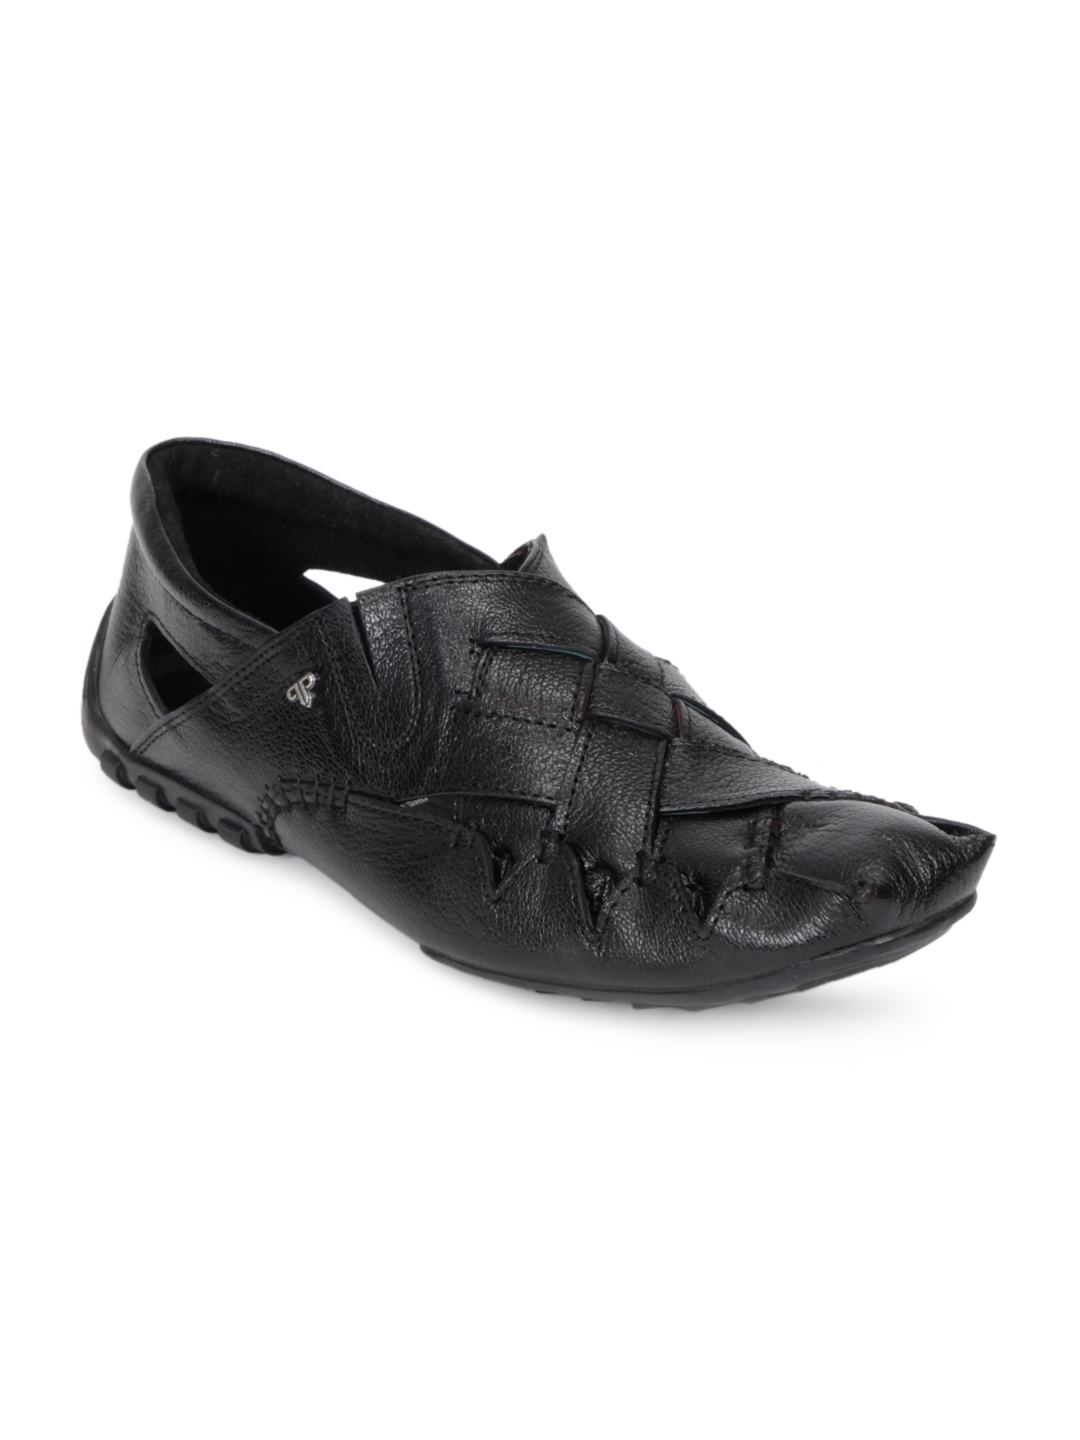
Provogue Men Black Casual Shoes
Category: Footwear / Shoes / Casual Shoes
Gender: Men
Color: Black
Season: Fall 2012
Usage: Casual